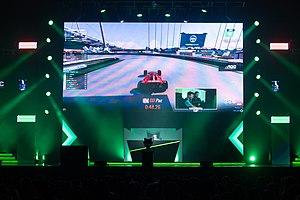
La scène de la ZrT TrackMania Cup 2019 au Zénith Strasbourg Europe, France.